Bob Keeshan

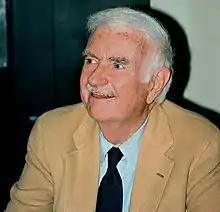
Keeshan in 1995

Robert James Keeshan (June 27, 1927 – January 23, 2004) was an American television producer and actor. He created and played the title role in the children's television program "Captain Kangaroo", which ran from 1955 to 1984, the longest-running nationally broadcast children's television program of its day. He also played the original Clarabell the Clown on the "Howdy Doody" television program.